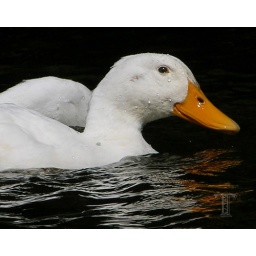
Domestic duck playing in a lake on a sunny day... No modification to the picture.